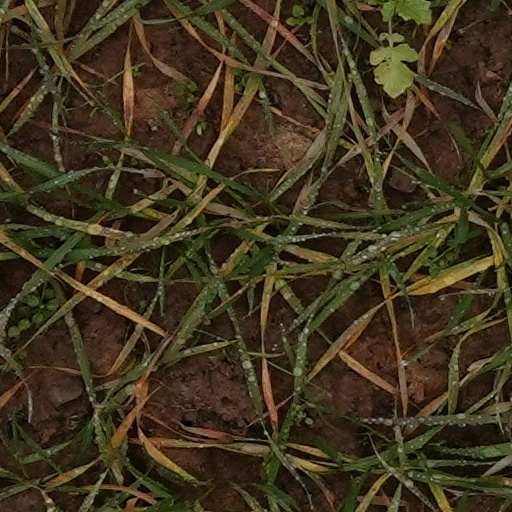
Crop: wheat